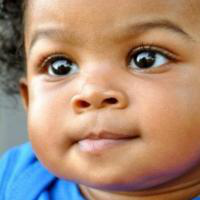
Age group: age 01-10